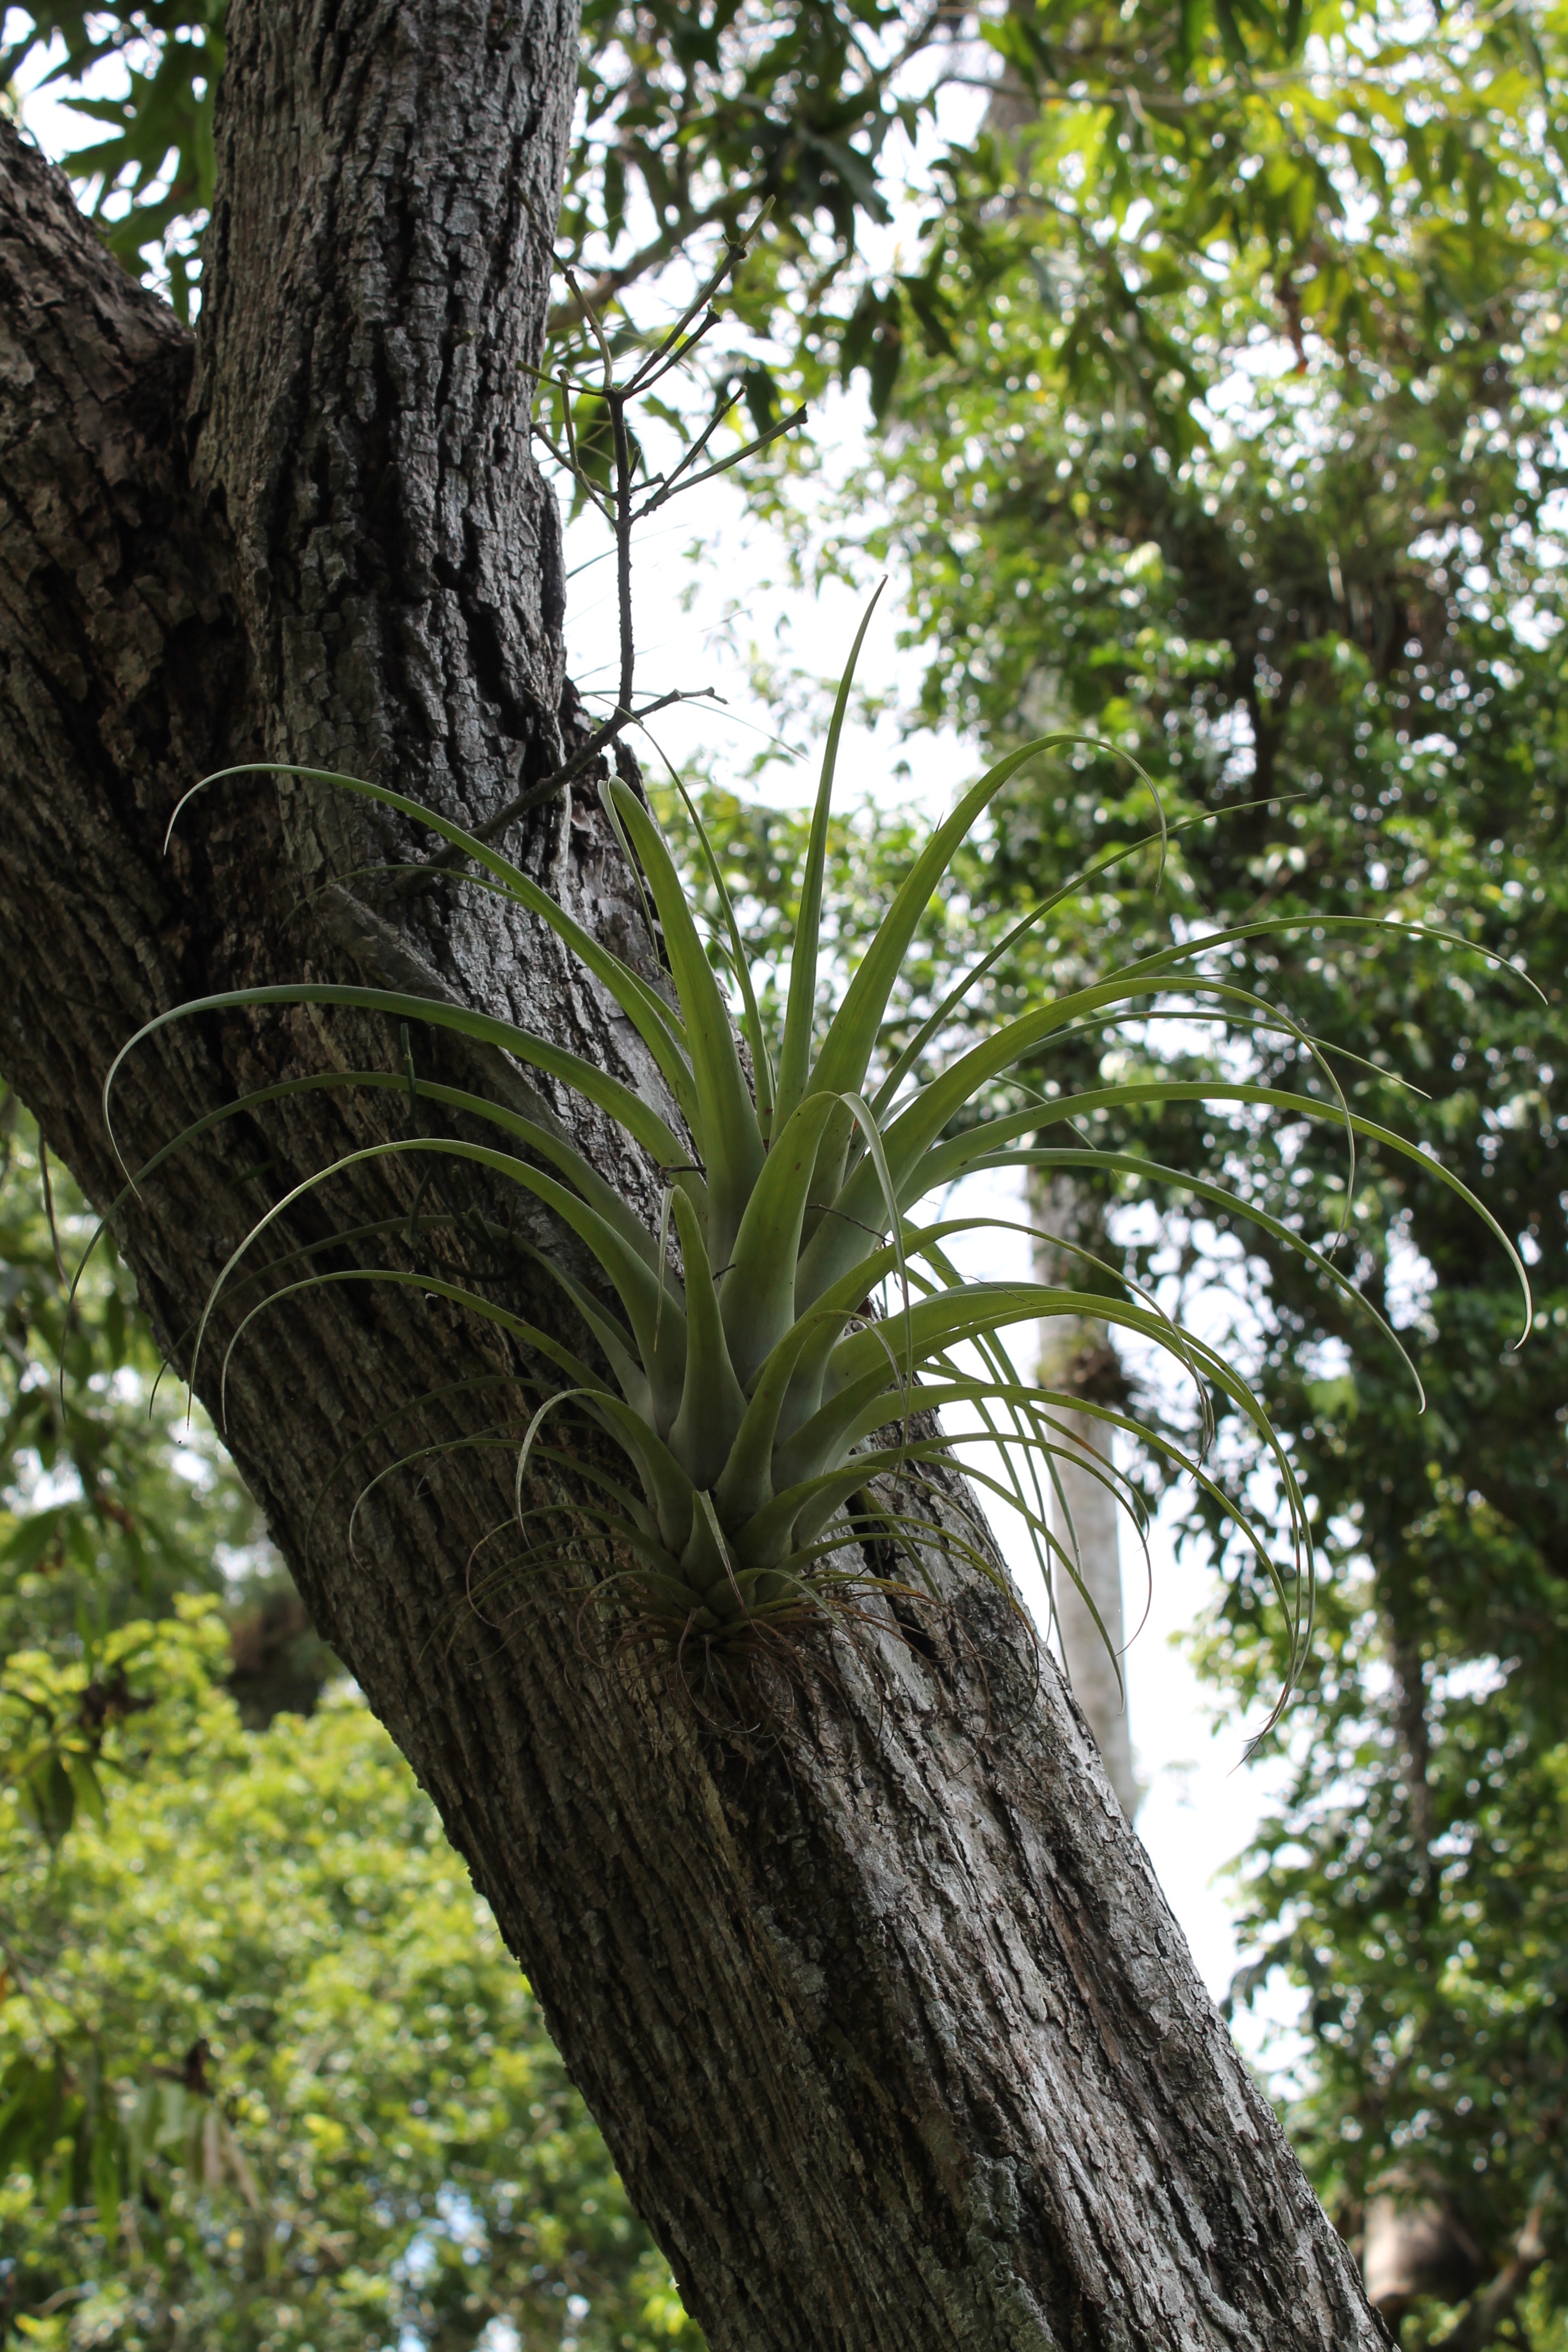
tree, forest, grass, branch, plant, sunlight, leaf, flower, trunk, green, jungle, botany, garden, flora, cuba, shrub, rainforest, deciduous, woodland, habitat, flowering plant, curujey, tillandsia recurvata, parasitic plant, natural environment, plant stem, woody plant, land plant, arecales